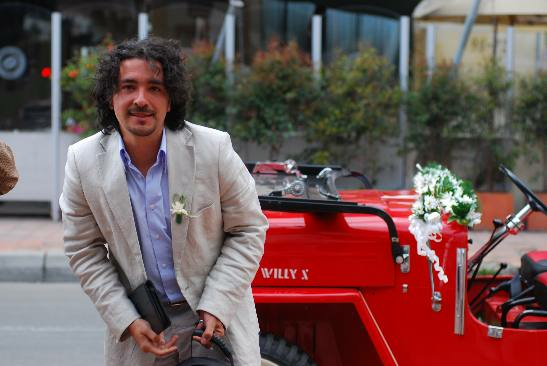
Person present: Yes